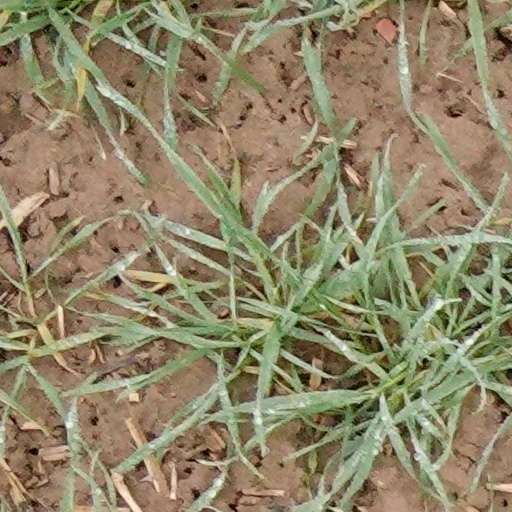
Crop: wheat